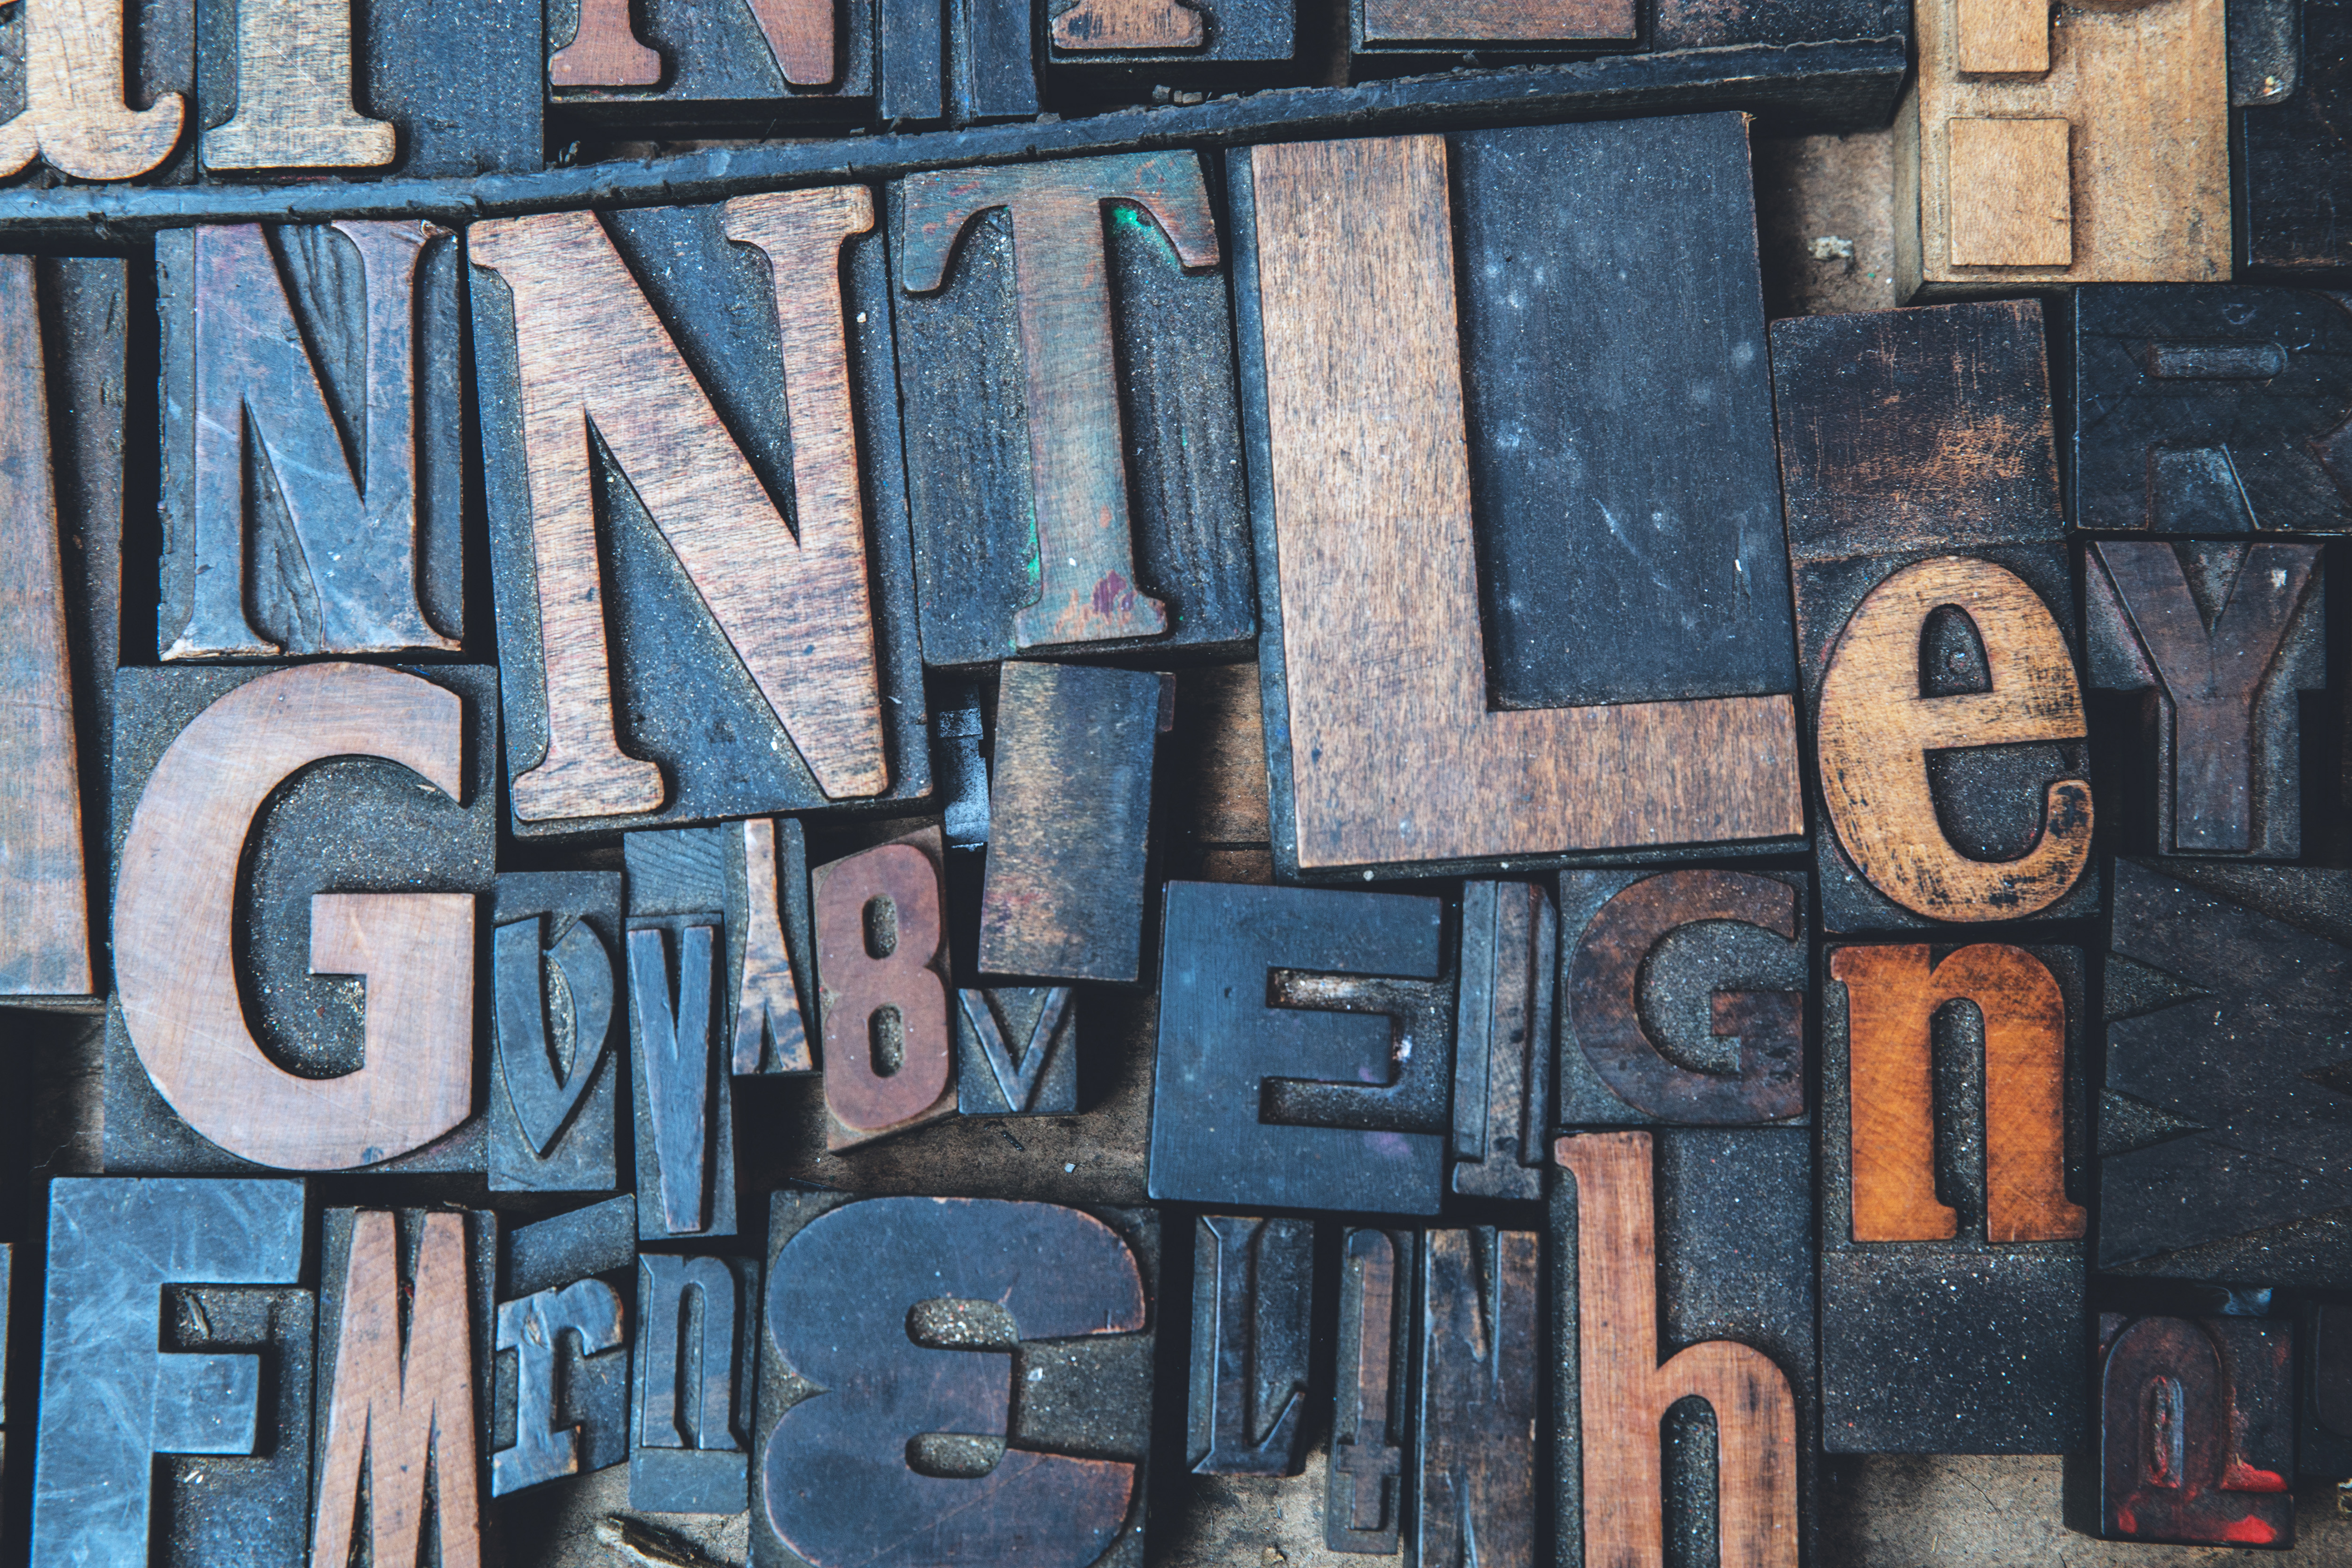
art, font, text, wood, iron, wall, number, metal